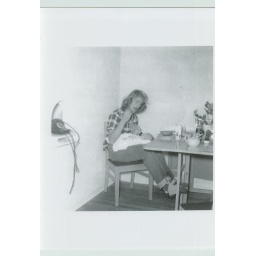
Betty with Patti sitting at out Dining room table - by the Phone portal to the kitchen